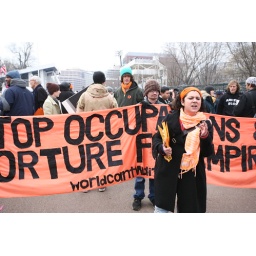
Protest in front of the white house